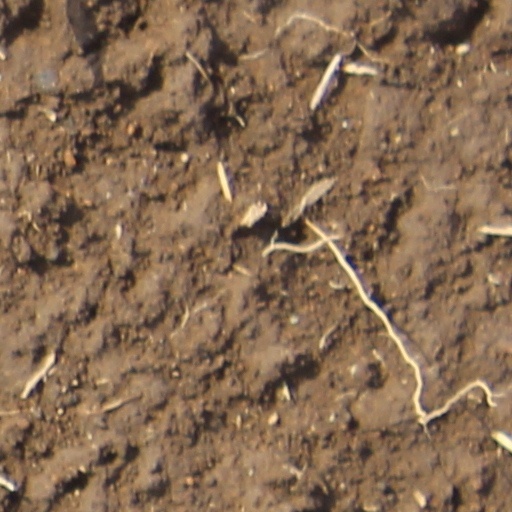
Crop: wheat